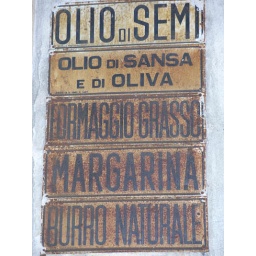
Old sign on a wall in Lucca